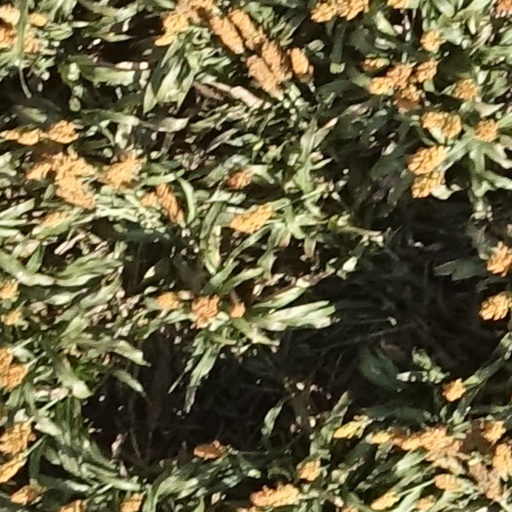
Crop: sorghum